Great Bengal famine of 1770

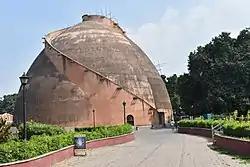
The Golghar granary at Bankipur, near Patna in Bihar. Built by Captain John Garstin in 1786 after several famines in the region in the previous two decades, the granary was found to be unsuitable for its purpose and was seldom used. It is a popular tourist destination.

The Company provided little meaningful mitigation — there was no reduction in taxation or any significant relief effort.